WDMS

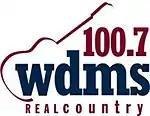
Previous logo

In August 2010, Jerold Campbell, a contract engineer for WDMS was fatally electrocuted while working on the station's transmitter.